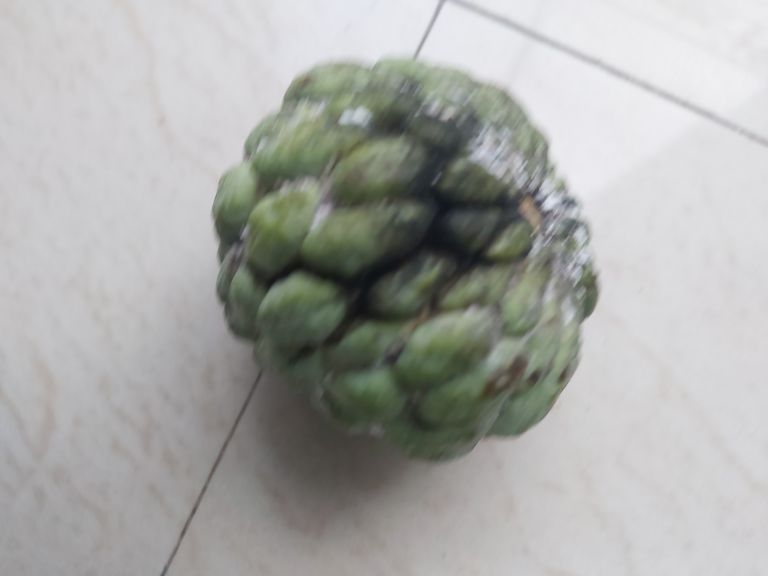
Disease label: Athracnose